Diego Llorente

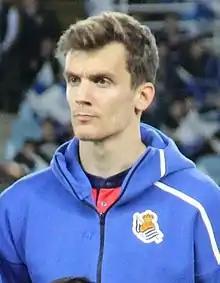
Llorente with Real Sociedad in 2018

Diego Javier Llorente Ríos (born 16 August 1993) is a Spanish professional footballer who plays as a centre-back for club Real Betis.